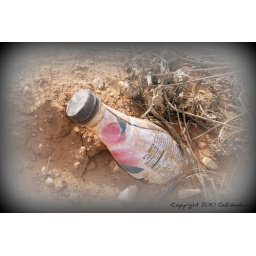
Bottle of Peach Nectar buried in the sand beside the road